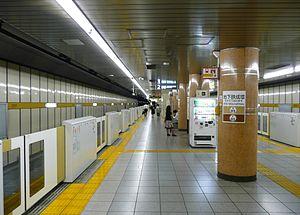
Chikatetsu-Narimasu est une station du métro de Tokyo sur les lignes Fukutoshin et Yūrakuchō dans l'arrondissement d'Itabashi à Tokyo. Elle est exploitée par le Tokyo Metro.